Canon de 305 mm Modèle 1887

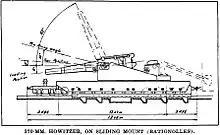

The Obusier de 370 modèle 1915 was a conversion of the mle 1887 by shortening the barrels to 25 calibers and boring them out to . It was proposed to convert eight gun barrels to railway artillery with another four spare barrels. The barrels for these guns would come from decommissioned ships of the Charles Martel class of pre-dreadnought battleships and Bouvines class coastal defense ships. The work of building the guns was split between Schneider and Batignolles each producing four guns.